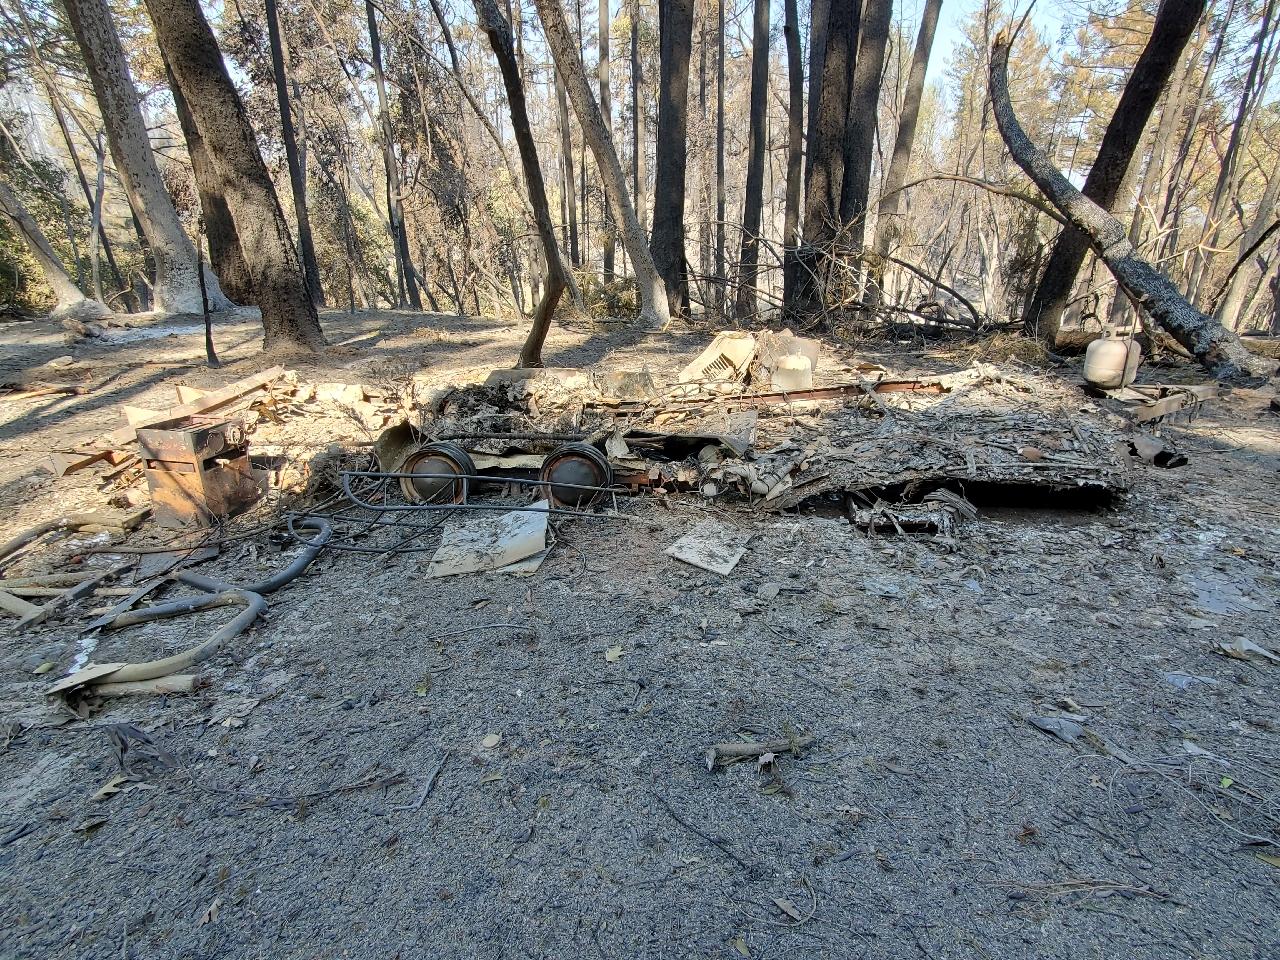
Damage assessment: destroyed